Banamali Babu

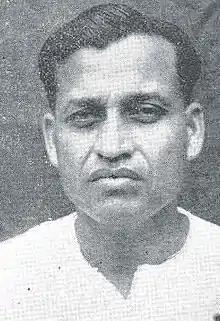
Banamali Babu,Politician from Odisha

Banamali Babu (9 March 1918 - 30 November 1998) was an Indian politician, belonging to the Indian National Congress. He was elected to the 5th Lok Sabha the lower house of Indian Parliament from Sambalpur in Odisha.